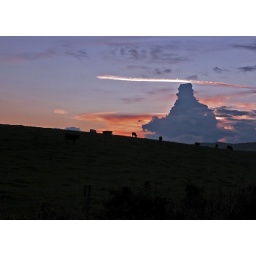
I happened on this plume of cloud above grazing cattle near Glenshee and applied a layer to get this picture.